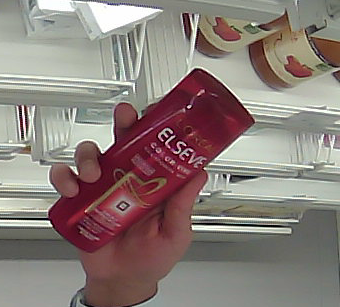
Product: loreal_shampoo